Withers-Chapman House

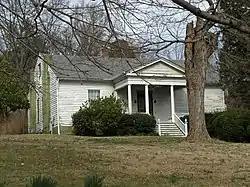
The house in February 2012

The Withers-Chapman House is a historic residence in Huntsville, Alabama. The house was built by Allen Christian circa 1835 as the center of a farm that would become one of the major dairy suppliers in central North Alabama. After Christian's death in 1849, the house was purchased by Augustine and Mary Withers. Former Governor of Alabama Reuben Chapman acquired the house in 1873, after his previous house nearby had been burned by departing Union soldiers in 1865. The house remained in Chapman's family from 1873 until 1971. The surrounding farmland has been sold off into suburban development, but the house retains a prominent position on a 2-acre (0.8 ha) lot on a hillside.